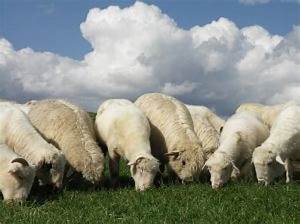
Label: sheep